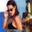
Label: woman